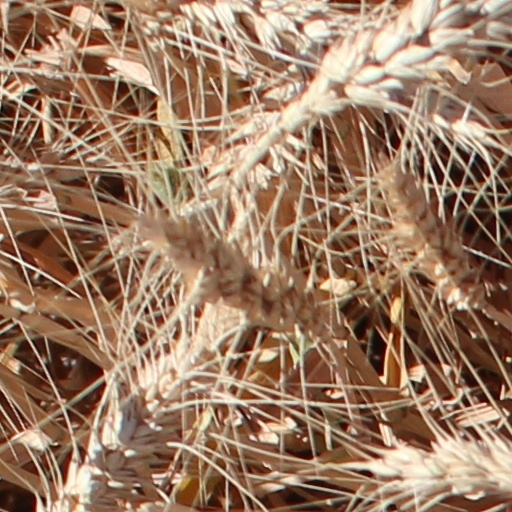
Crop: wheat